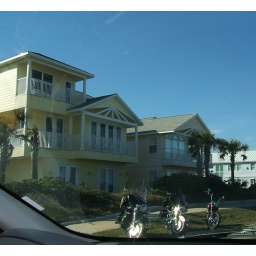
shiny bikes in front of pastel beach houses